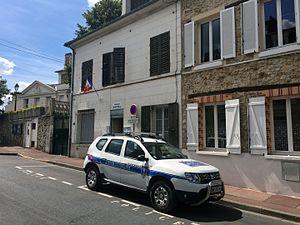
Police municipale de Wissous.
Wissous est une commune française située à environ quatorze kilomètres au sud-ouest de Paris dans le département de l'Essonne en région Île-de-France. La commune se situe à la frontière avec les Hauts-de-Seine et le Val-de-Marne.